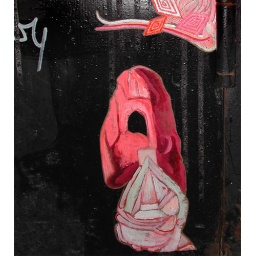
Abstract painting on butcher paper wheatpasted on a wall in Brooklyn by street artist Elbow-Toe